Pointe-Noire

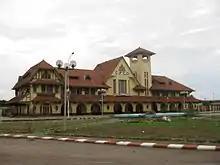
Pointe-Noire railway station

In 1927, drinking water became available in the city, which had about 3,000 inhabitants. The airport was built in 1932. In 1934, Governor Raphael Antonetti inaugurated the Congo-Ocean Railway. The first hospital was built in 1936. That same year, Paris-based Banque de l'Afrique Occidentale opened its first branch in the city. In 1942, the Pointe-Noire Harbour welcomed its first ship, and made the city the AEF's seaport.